Olof Åhlström

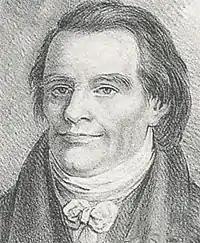
Olof Åhlström

Olof Åhlström (15 August 1756 – 11 August 1835) was a Swedish civil servant, composer and music publisher.